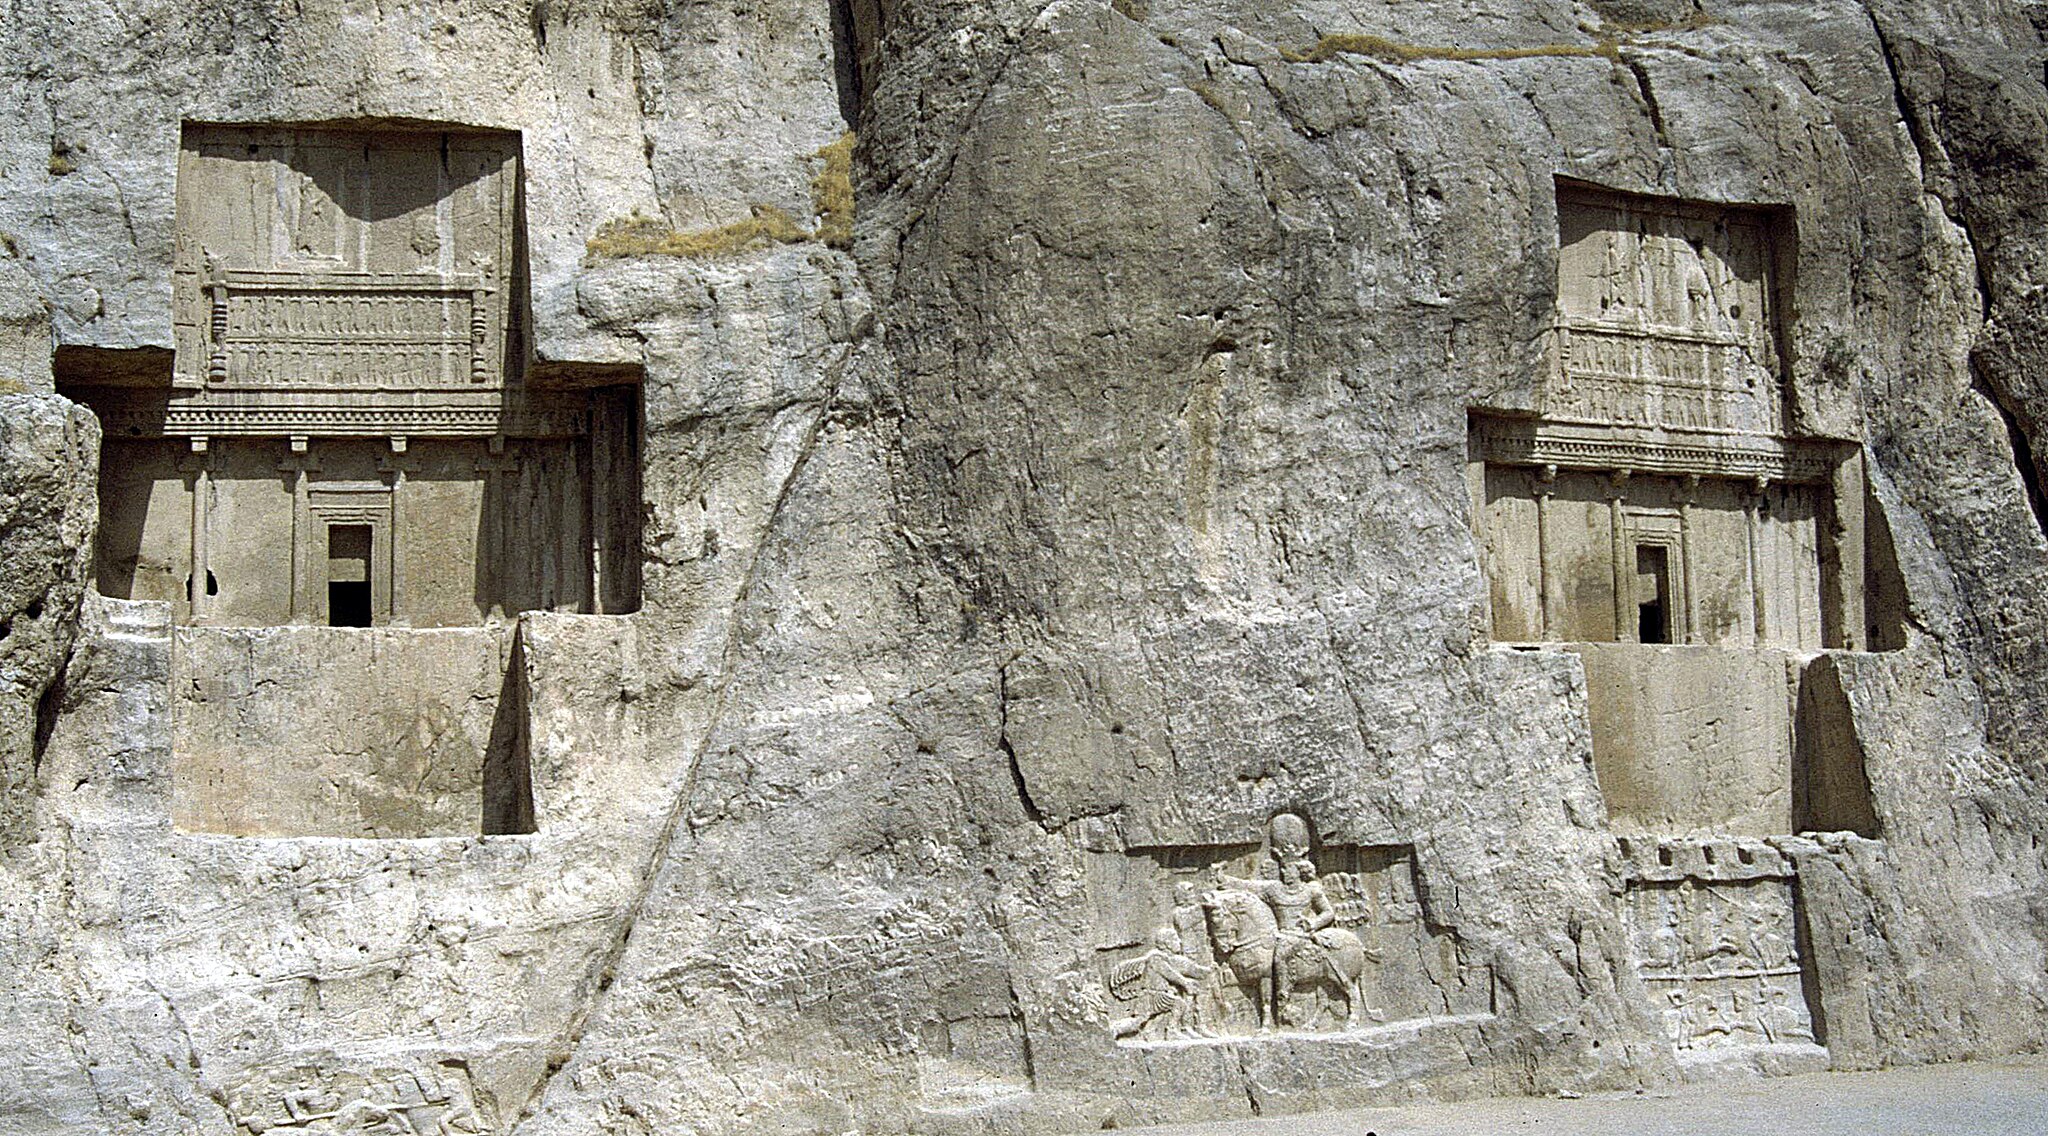
Title: IrNaqshIRustamArtaxerxesIDariusI
Description: Naqsh-e Rustam, Achämenidengräber und Sassanidenreliefs
Date: 1991-09
Categories: Naqsh-e Rustam, Uploaded with VicuñaUploader, Files by Ziegler175, September 1991 in Iran